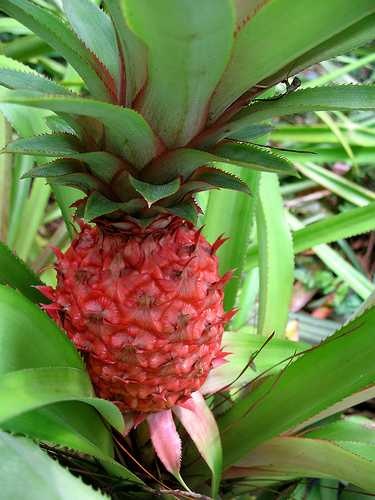
Label: Pineapple